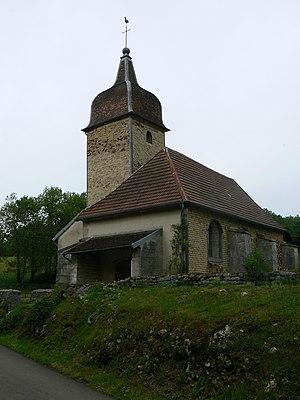
Jolie petite église perdue rénovée et remise en valeur par une association.
Cet article recense les monuments historiques du Doubs, à l'exclusion de ceux de Besançon et Montbéliard qui font l'objet de deux articles séparés.